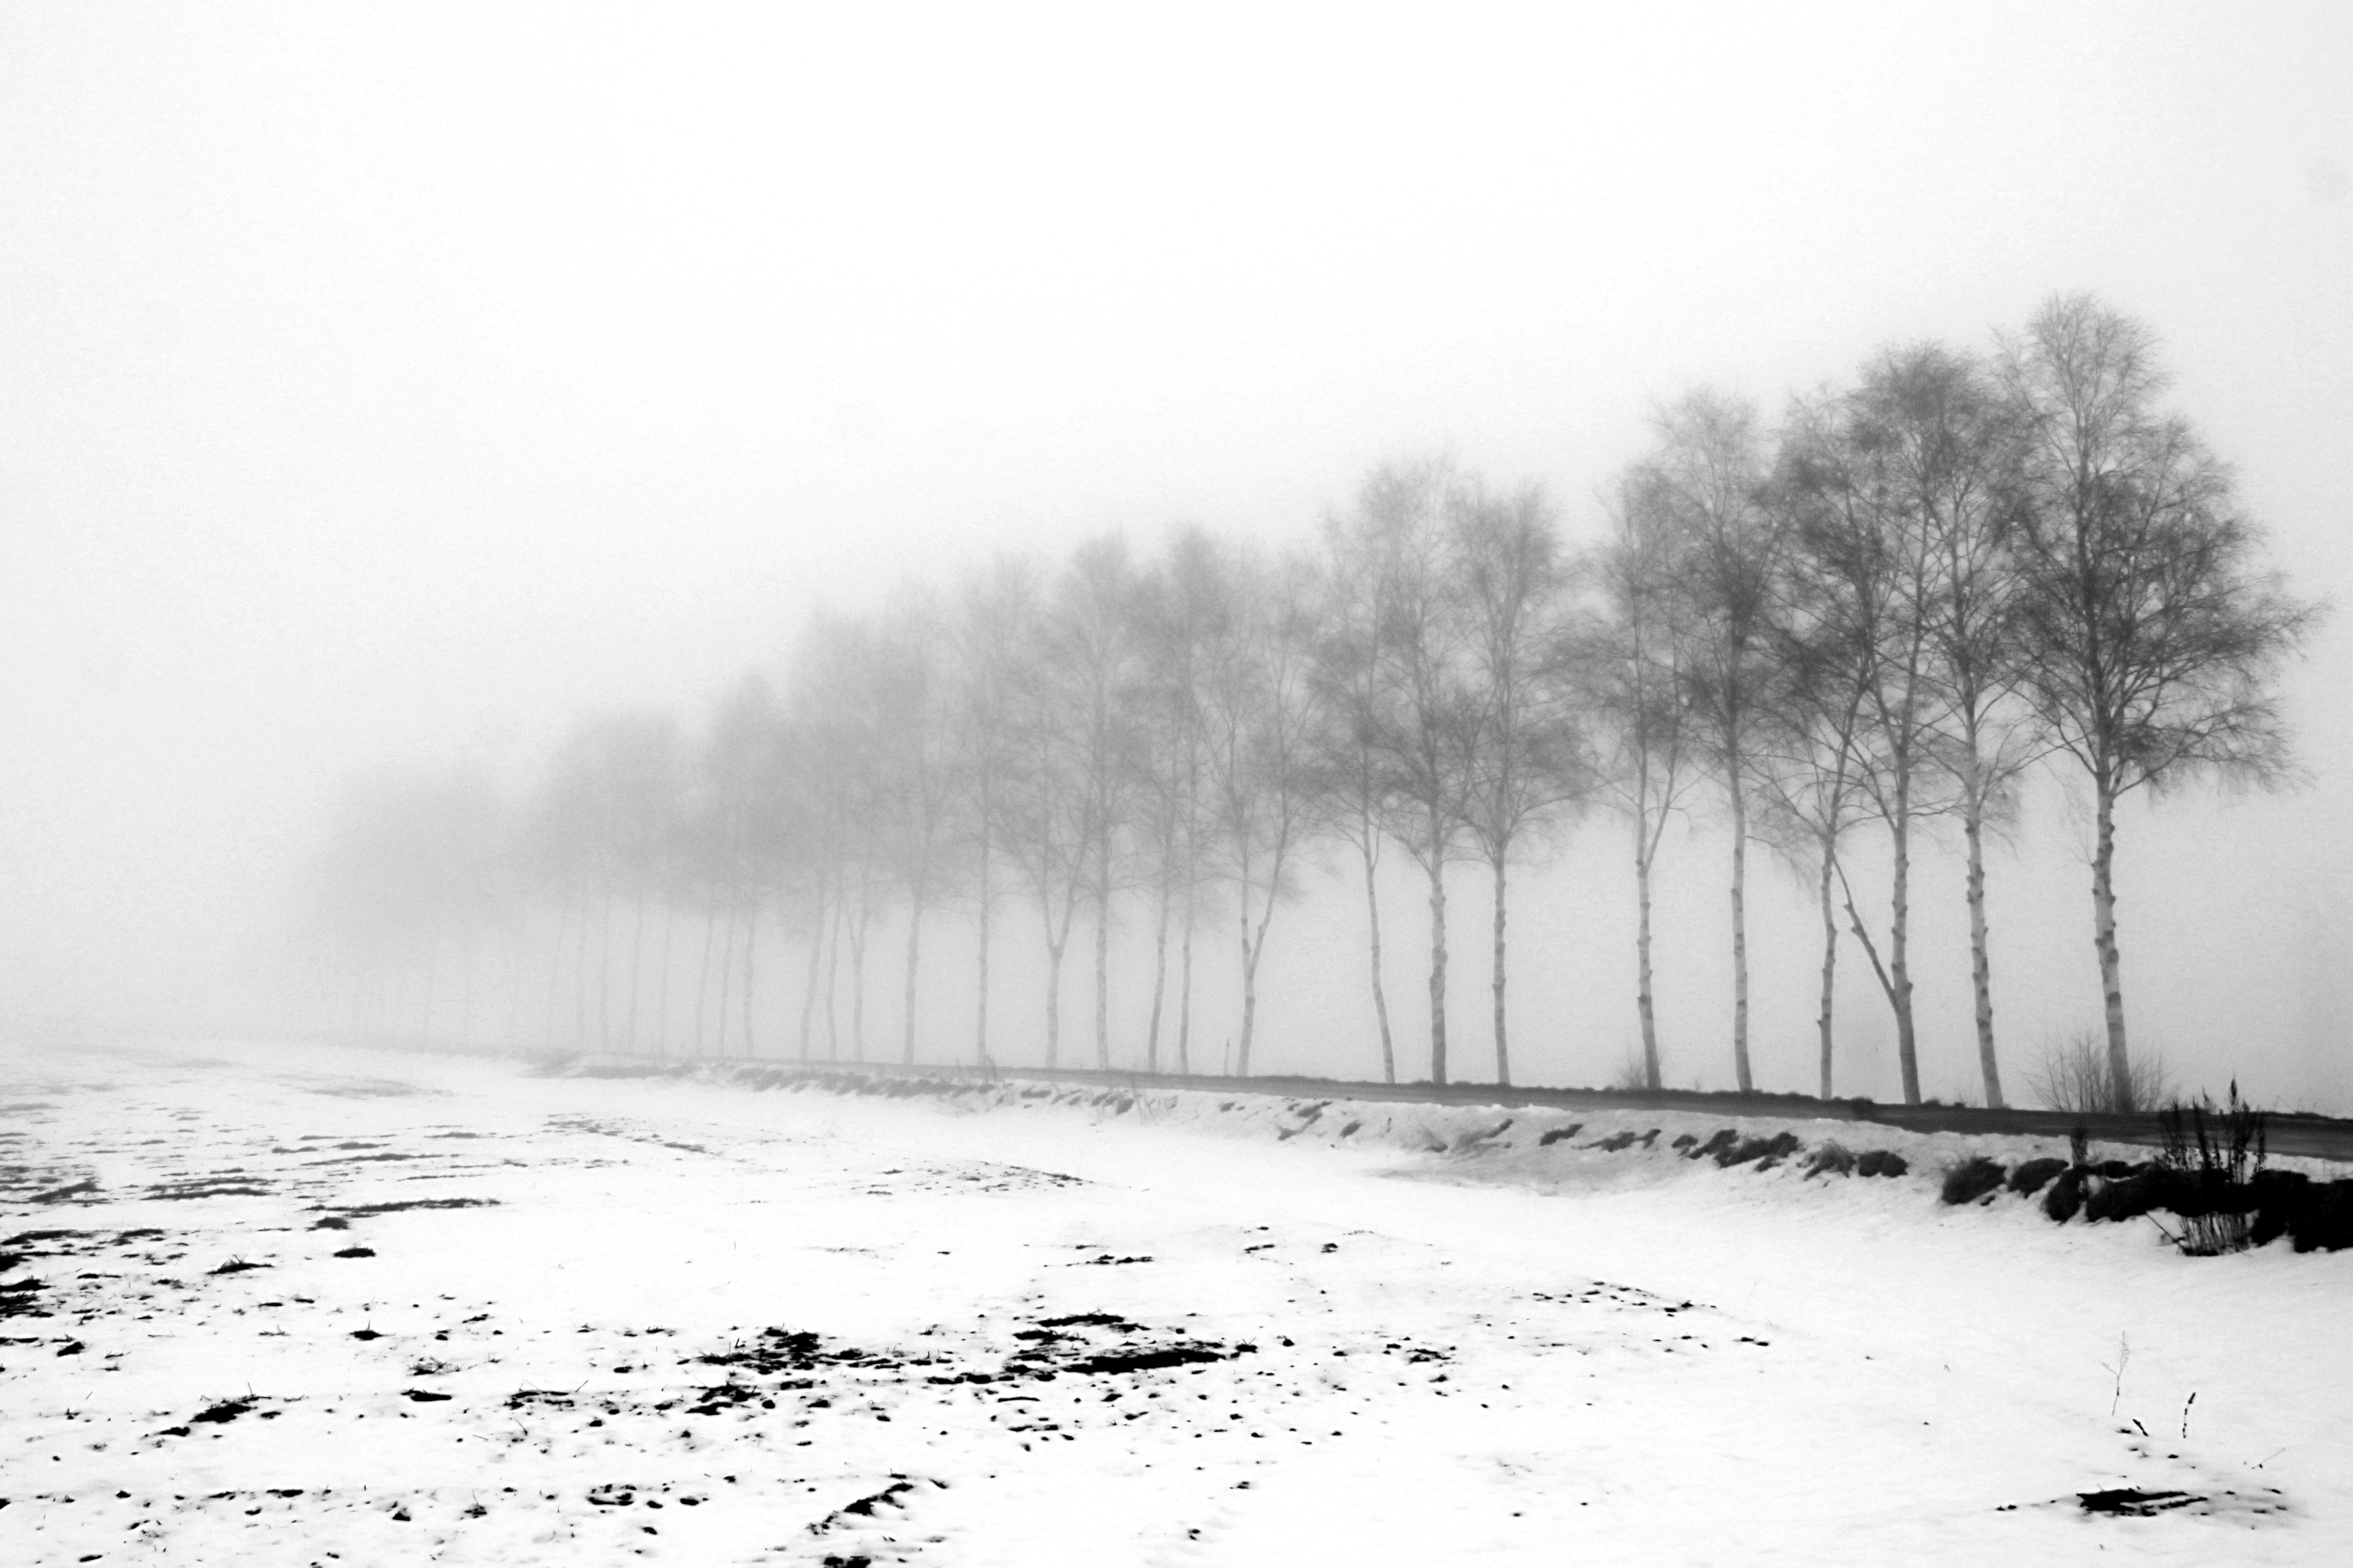
hokkaido, biei, japan, white, natural landscape, nature, sky, atmospheric phenomenon, black, water, winter, fog, black and white, snow, tree, mist, monochrome, freezing, morning, monochrome photography, atmosphere, line, landscape, cloud, photography, calm, stock photography, blizzard, plant, branch, haze, horizon, winter storm, style, forest